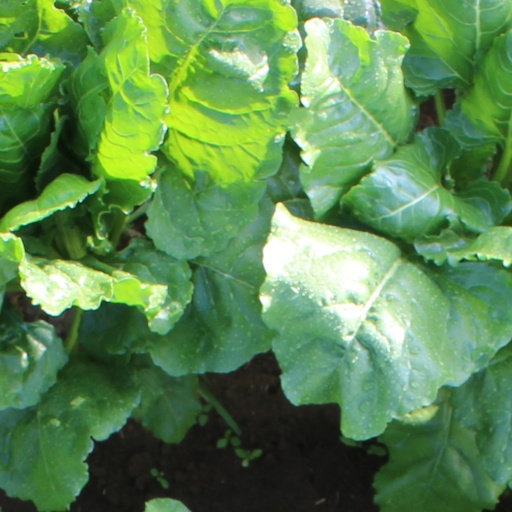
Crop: sugar beet